Electronic voting in the United States

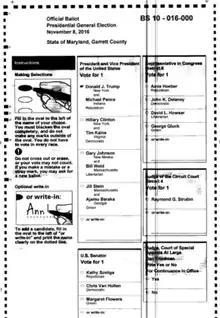
Scanner marked multiple candidates with black line

In an optical scan voting system, each voter's choices are marked on one or more pieces of paper, which then go through a scanner. The scanner creates an electronic image of each ballot, interprets it, creates a tally for each candidate, and usually stores the image for later review.